Famous Food

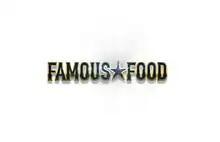

Famous Food is a VH1 reality series that premiered 10 July 2011. It features seven celebrities as they work to open and take ownership in a restaurant in Hollywood owned by Mike Malin (who competed in "Big Brother 2" and "Big Brother 7: All-Stars", which he won) and Lonnie Moore of The Dolce Group. Due to low ratings, VH1 announced on July 15 that the show will move to Wednesdays 8/7c beginning July 20. DJ Paul was the winner of the partnership but after a twist the judges awarded a second partnership to Danielle Staub. The restaurant created on the show, named "Lemon Basket", was closed after just 5 months.